John Solomon (rugby union)

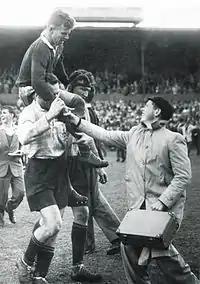

Herbert John Solomon (15 October 1929 – 18 March 2020) was an Australian rugby union player, a state and national representative versatile back who captained the Wallabies in eight Tests in the 1950s and led the touring squads to New Zealand and South Africa.